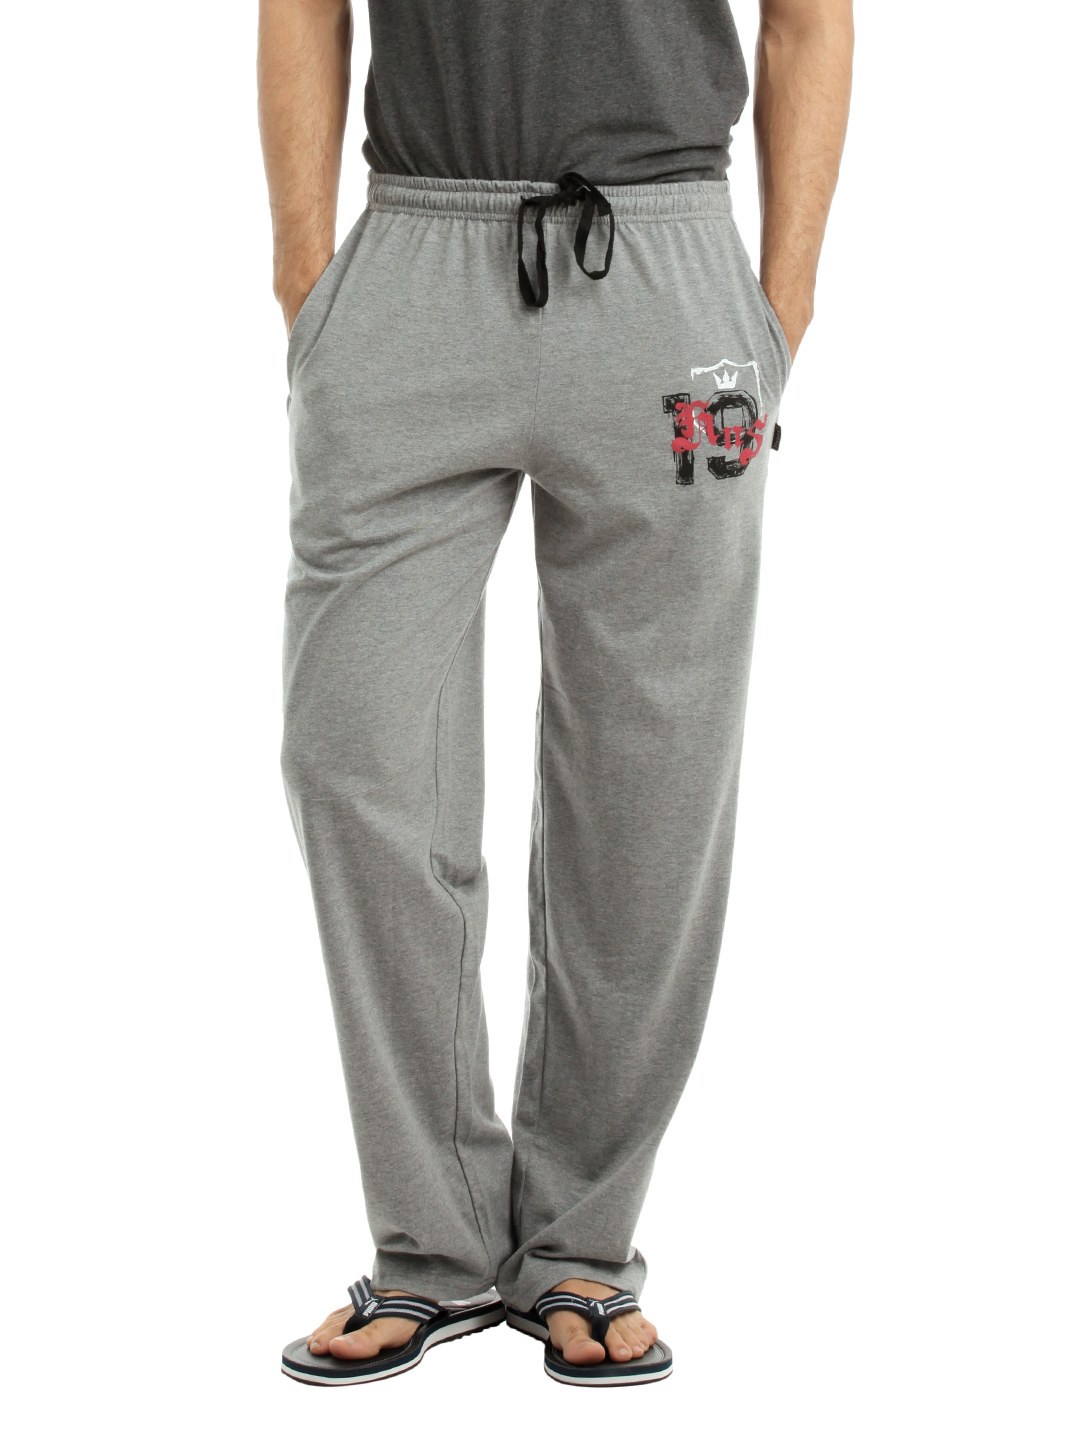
Hanes Men Grey Knitted Lounge Pants
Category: Apparel / Loungewear and Nightwear / Lounge Pants
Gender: Men
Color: Grey
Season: Summer 2016
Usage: Casual